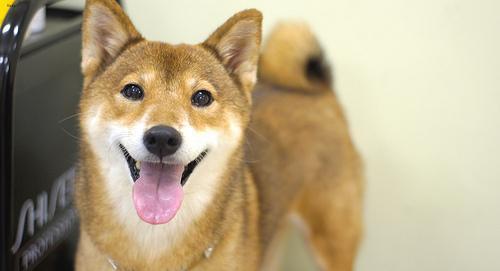
shiba inu